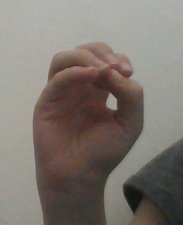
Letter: ha